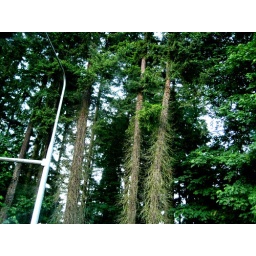
furry trees here in Washington &amp;gt;.&amp;gt;